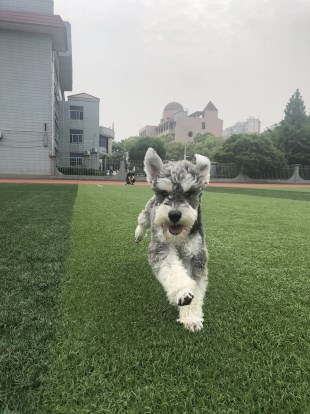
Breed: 2342-n000102-miniature_schnauzer